Question: How many chairs are there?
Tambaya: Kujeru nawa ne a wurin?
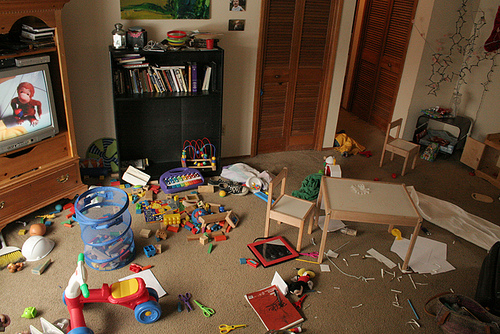
Answer: Two.
Amsa: Biyu.